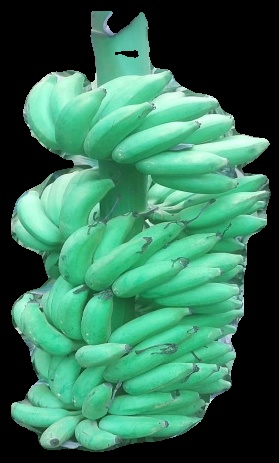
Variety: elakki-bale
Grade: grade1